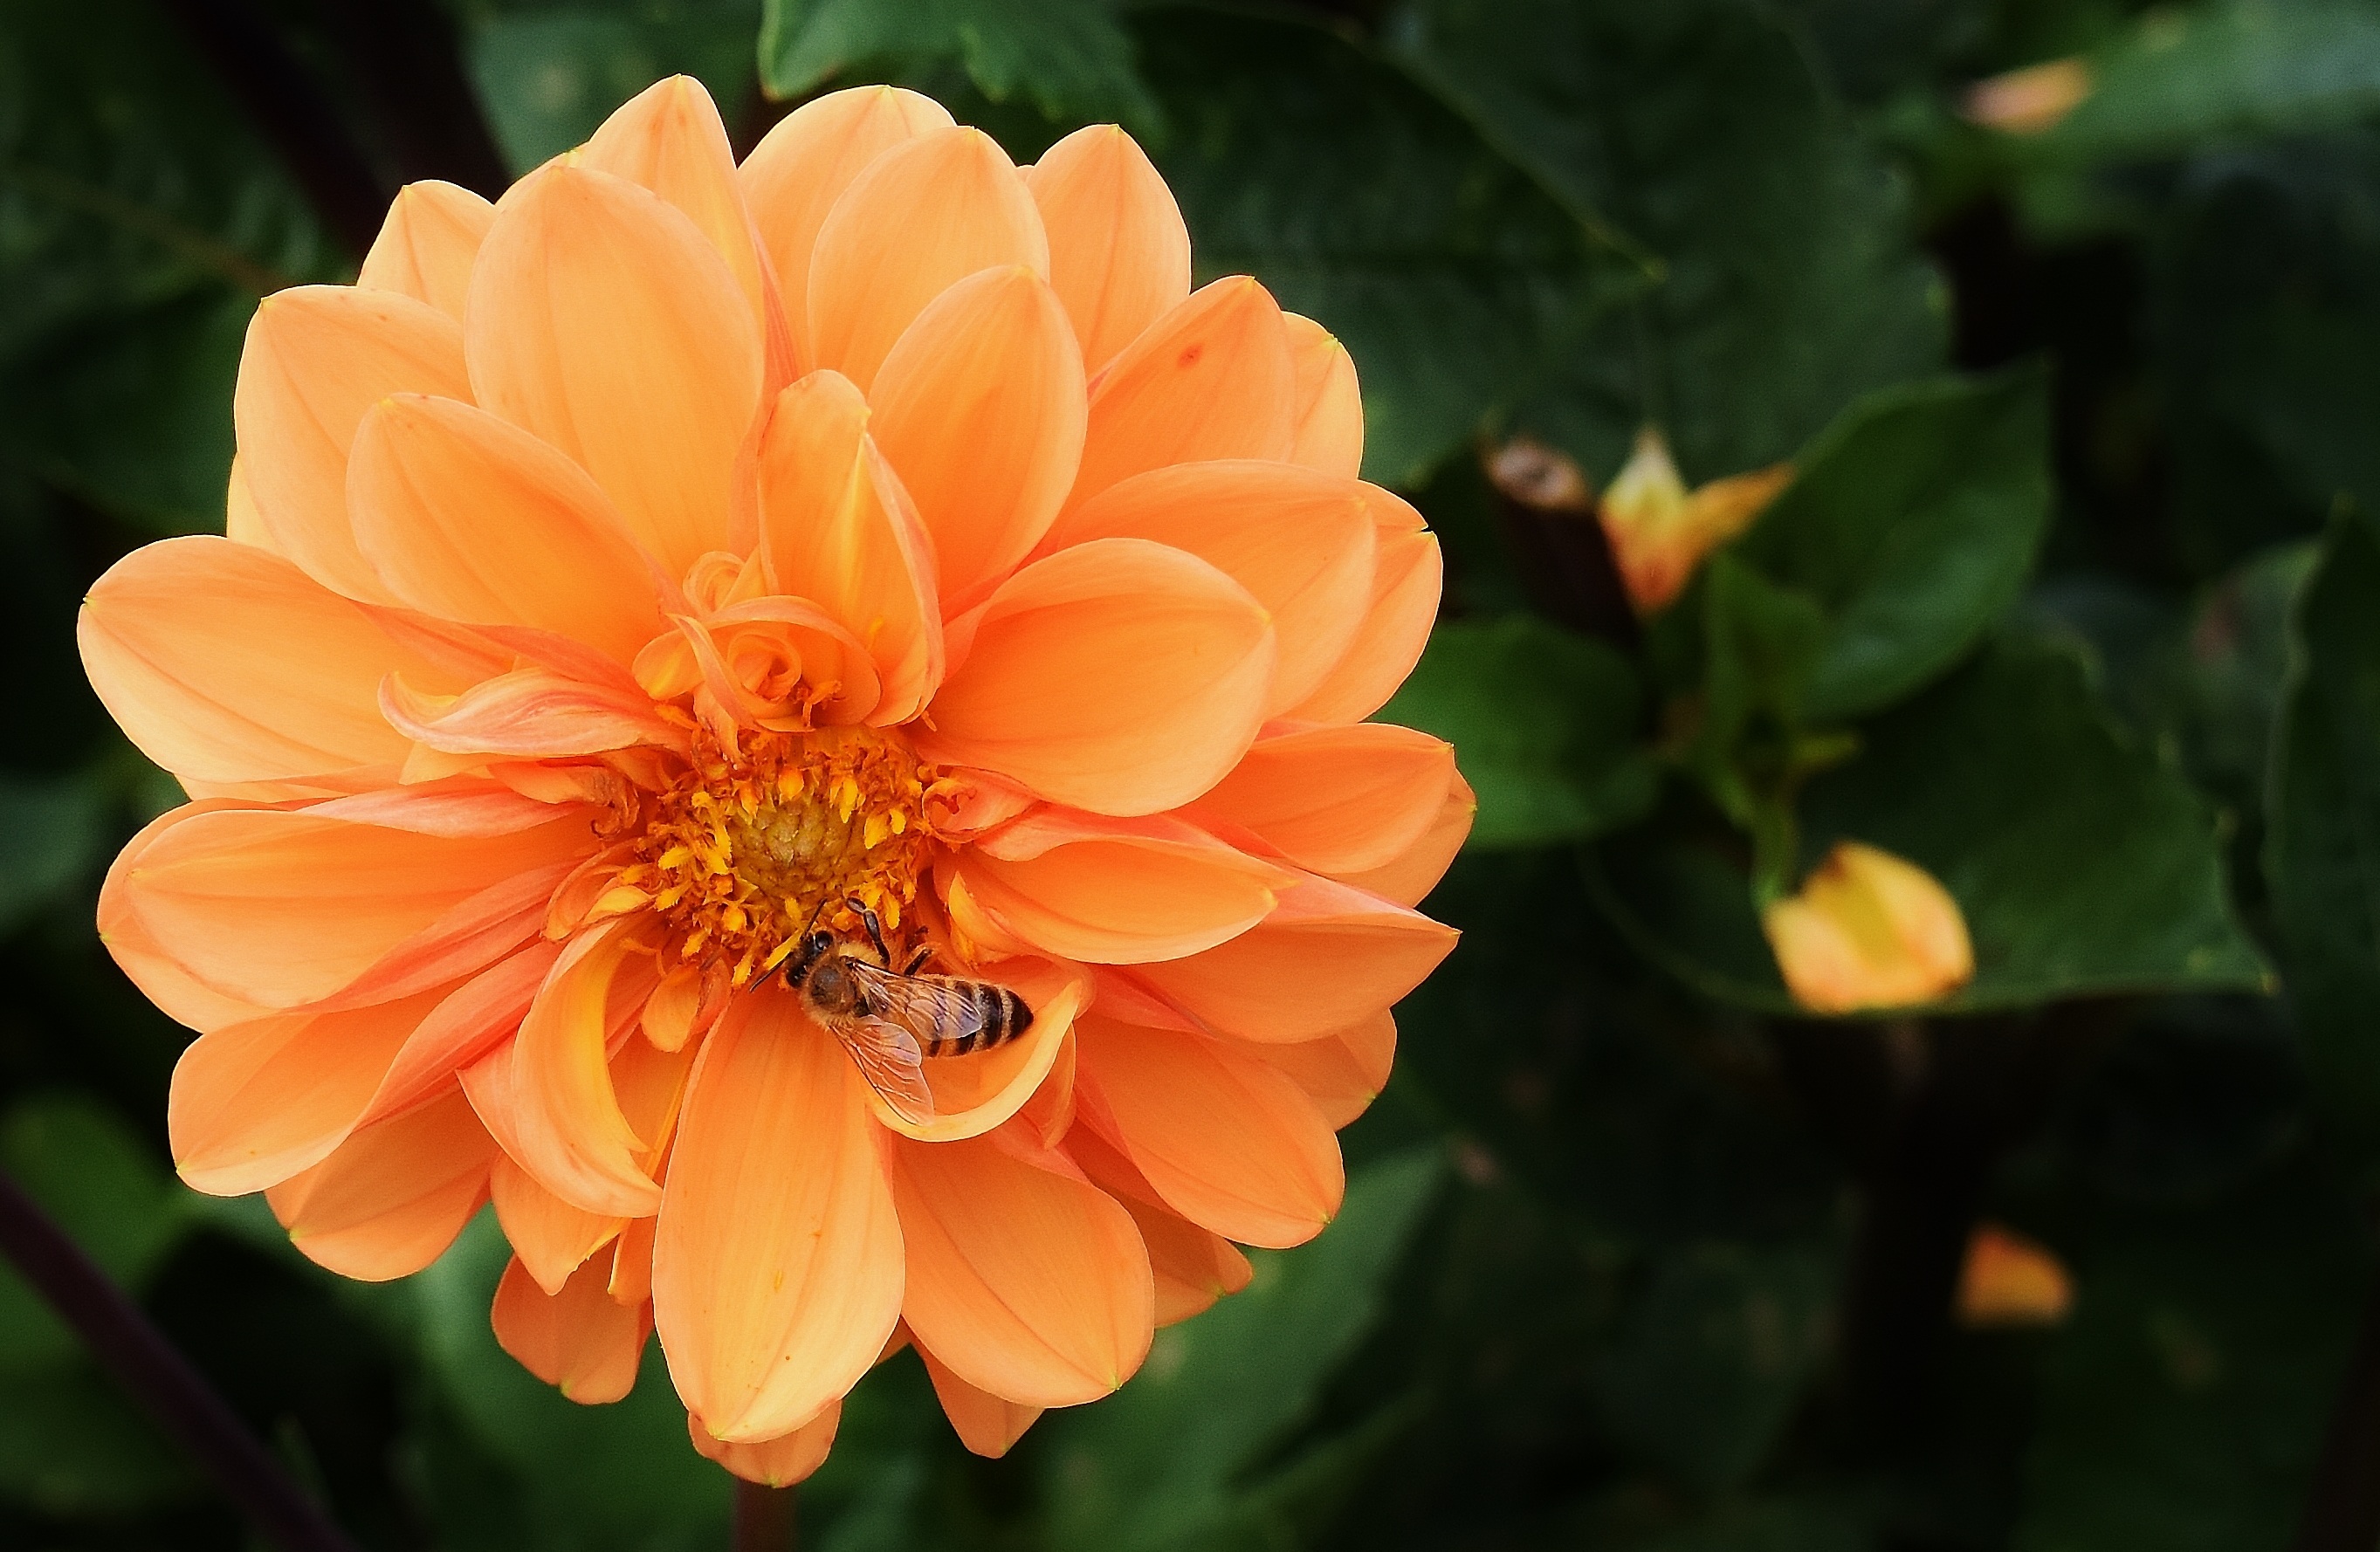
blossom, plant, flower, petal, bloom, autumn, botany, yellow, garden, flora, dahlia, asteraceae, dahlias, flower garden, dahlia garden, macro photography, flowering plant, ornamental flower, daisy family, dalia, annual plant, land plant